Britzelmayria multipedata

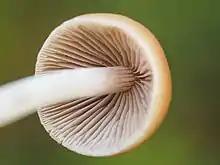

"Britzelmayria multipedata" is found on soil amongst grass and in open grassy spaces amongst woodland. It is saprotrophic and grows on buried fallen trees through the late Summer to Autumn. This species is widespread and found occasionally.